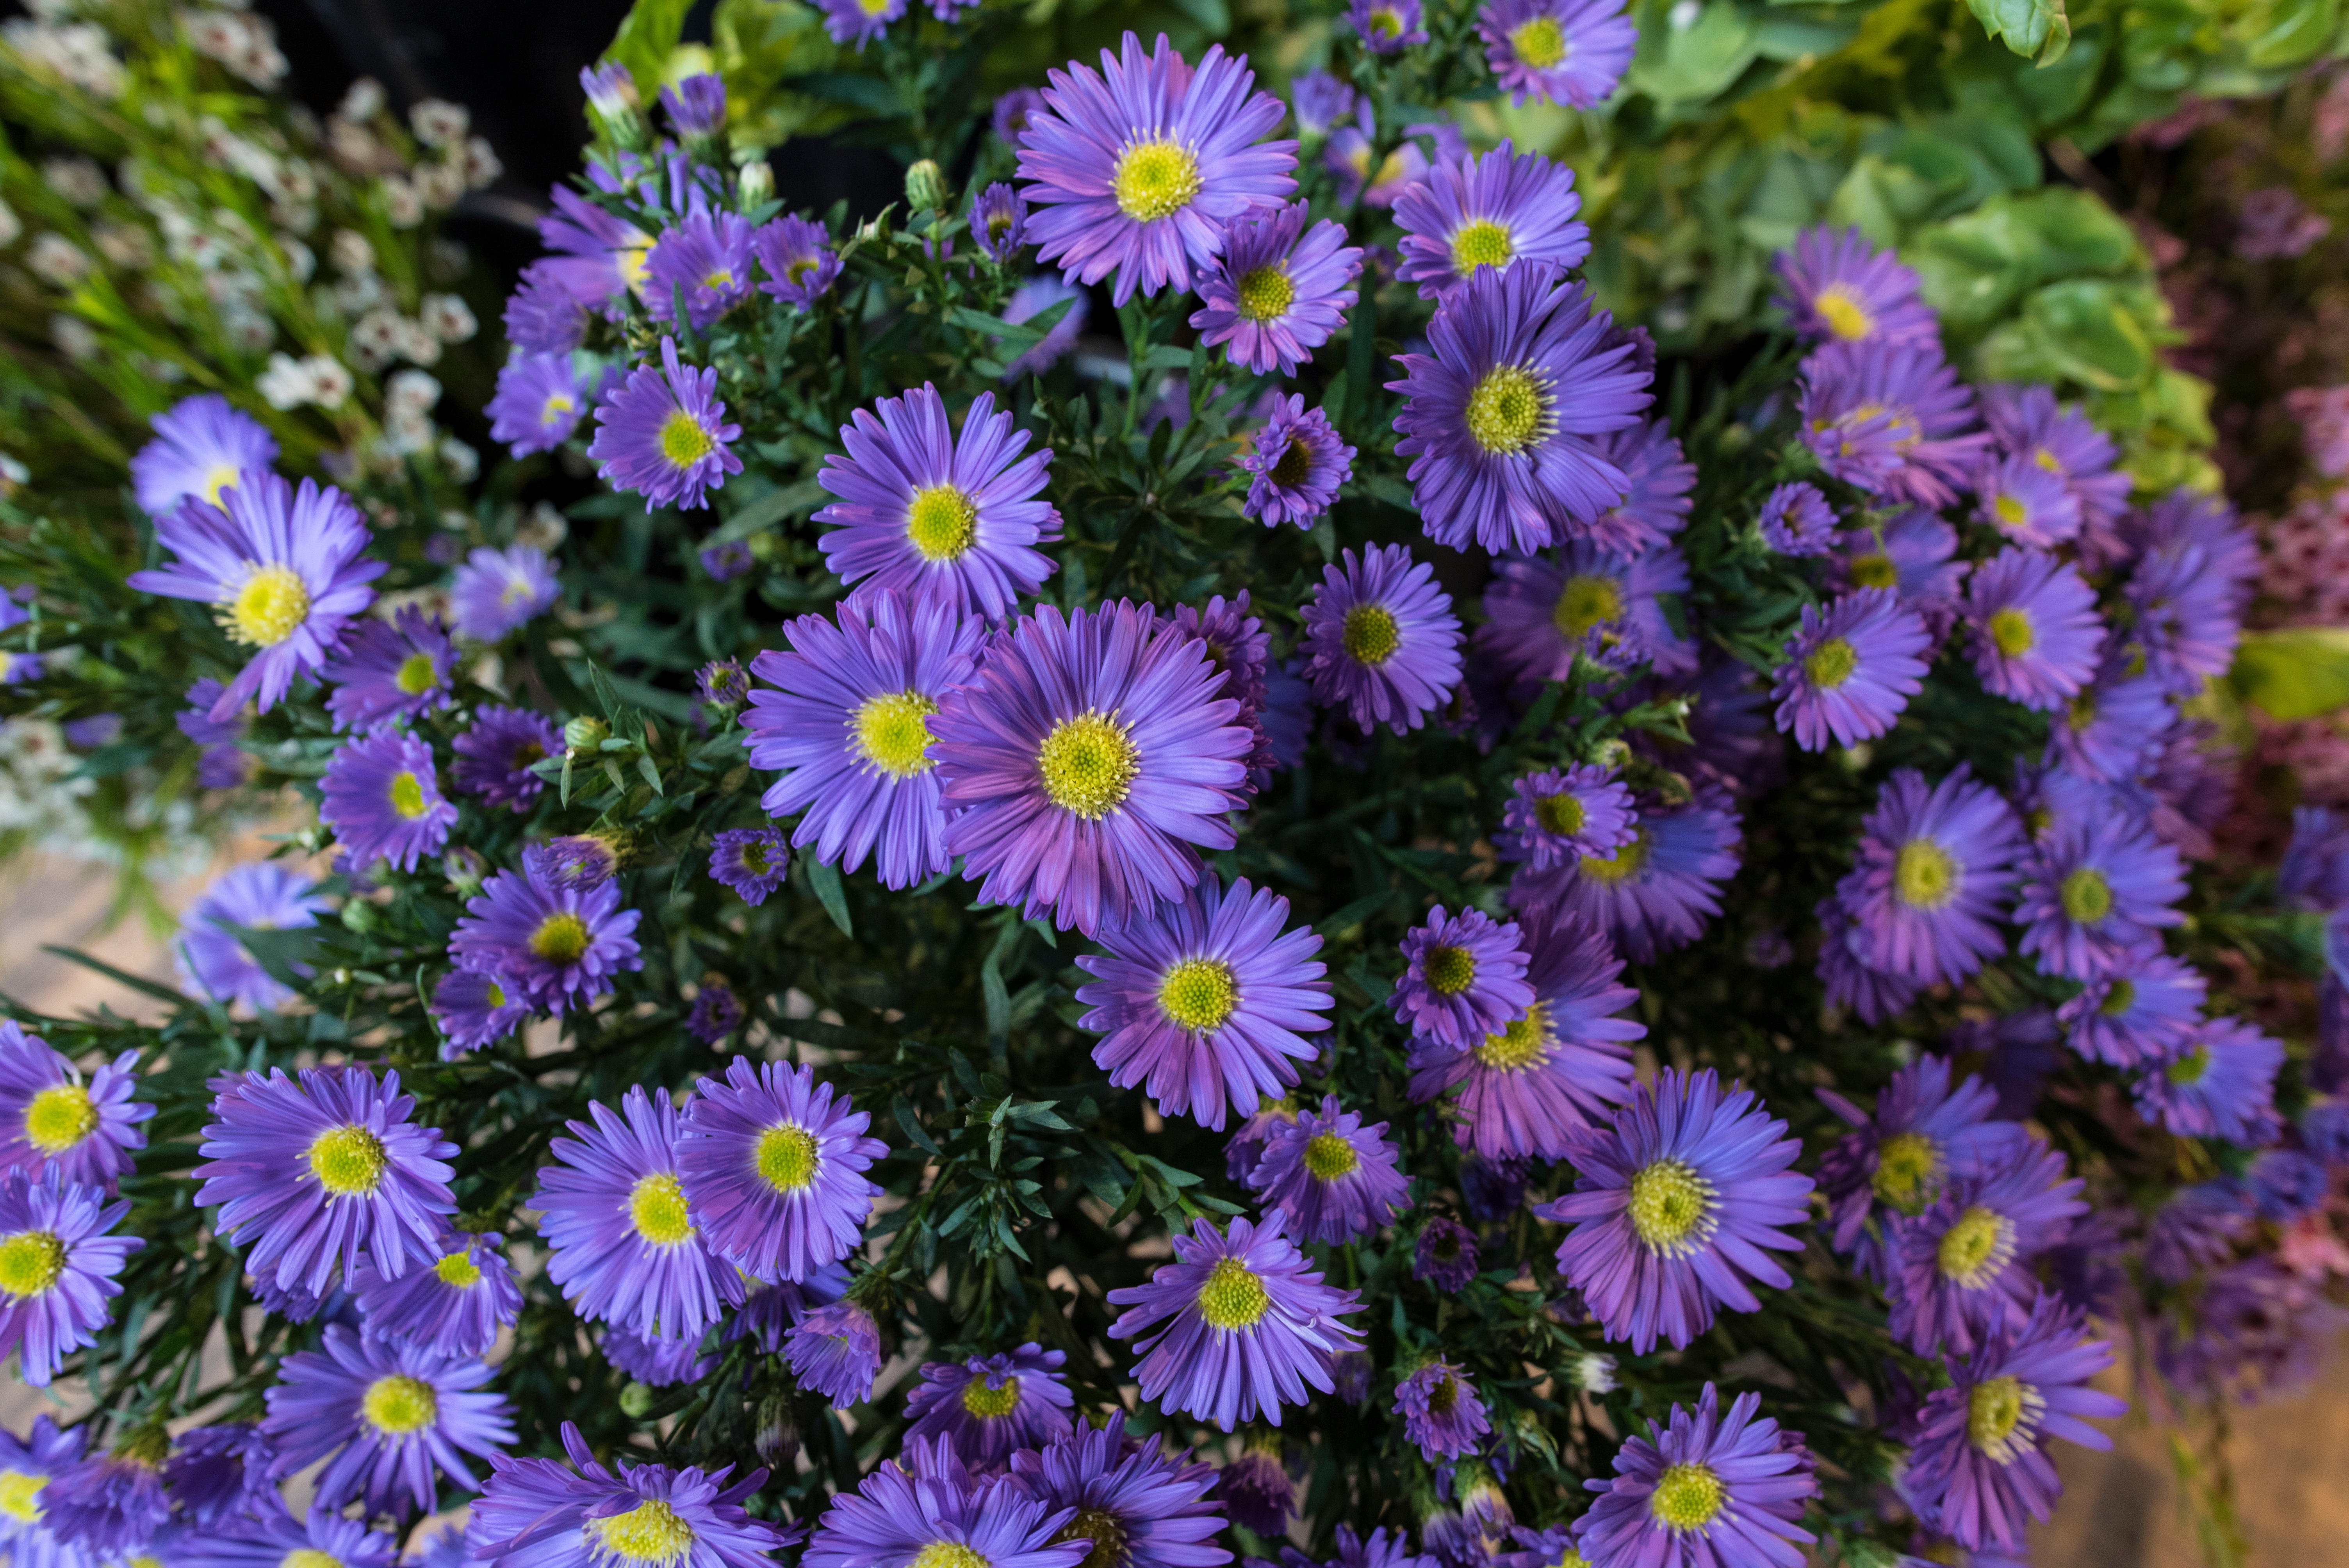
plant, flower, flora, wildflower, aster, flowering plant, daisy family, annual plant, land plant, marguerite daisy, chrysanths